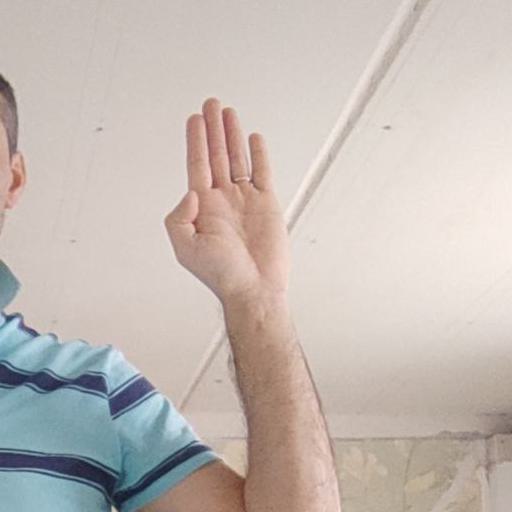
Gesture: stop